The Glass Ceiling

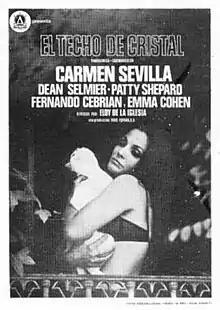
Theatrical release poster

The Glass Ceiling (Spanish:El techo de cristal) is a 1971 psychological thriller film, written and directed by Eloy de la Iglesia. It stars Carmen Sevilla, Dean Selmier and Patty Shepard.